Barium borate

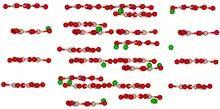
Crystal structure of BBO viewed nearly perpendicular to the c-axis. Colors: green – Ba, pink – B, red – O

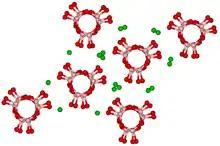
BBO viewed along the "c" axis

Barium borate exists in three major crystalline forms: alpha, beta, and gamma. The low-temperature beta phase converts into the alpha phase upon heating to 925 °C. β-Barium borate (BBO) differs from the α form by the positions of the barium ions within the crystal. Both phases are birefringent, however the α phase possesses centric symmetry and thus does not have the same nonlinear properties as the β phase.